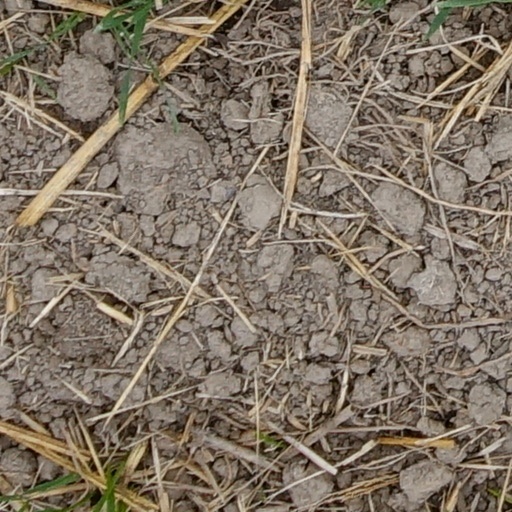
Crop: wheat